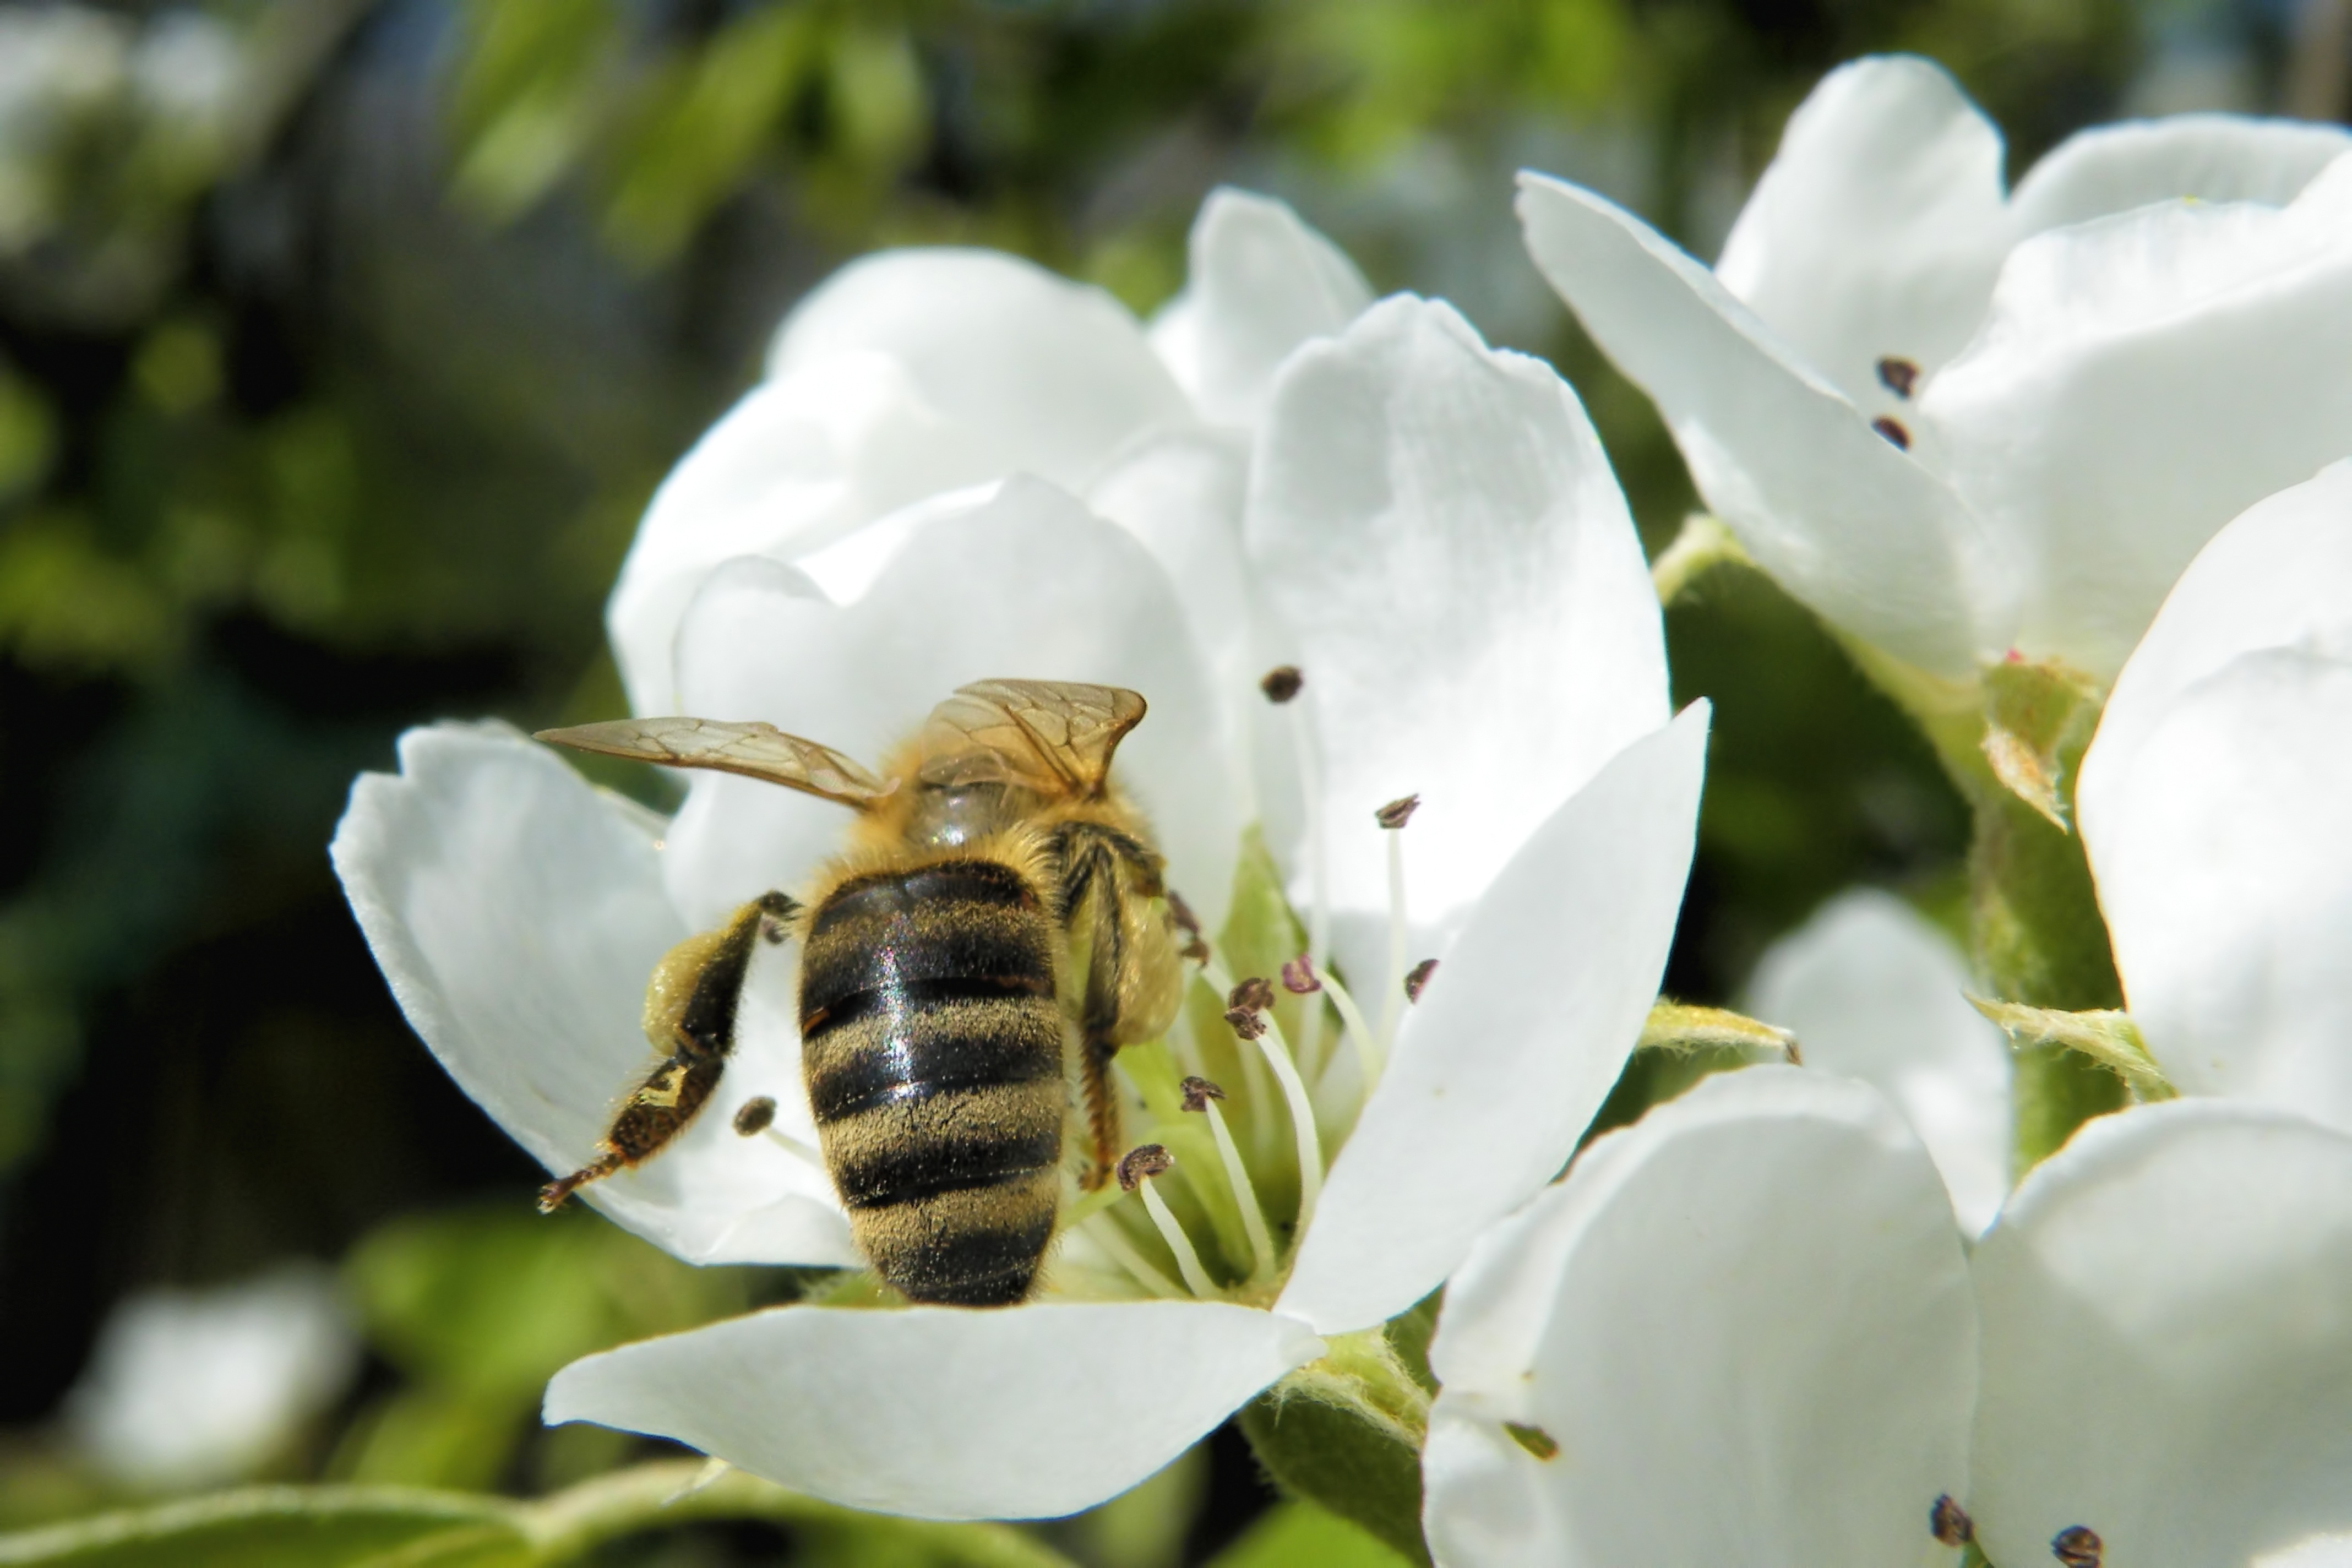
nature, white, bee, flora, honey bee, insect, flower, macro photography, fauna, photography, plant, close up, blossom, botany, invertebrate, membrane winged insect, petal, shrub, nectar, wildflower